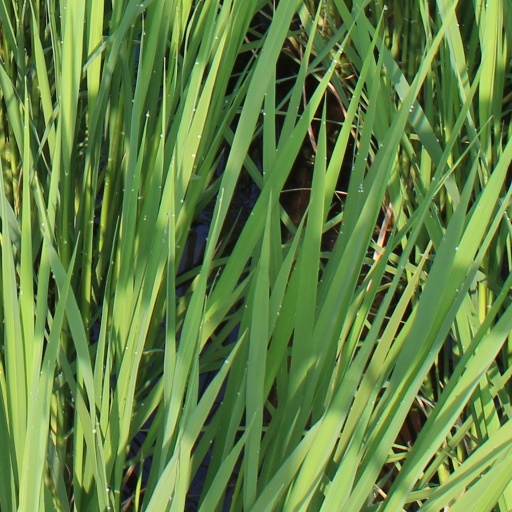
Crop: rice